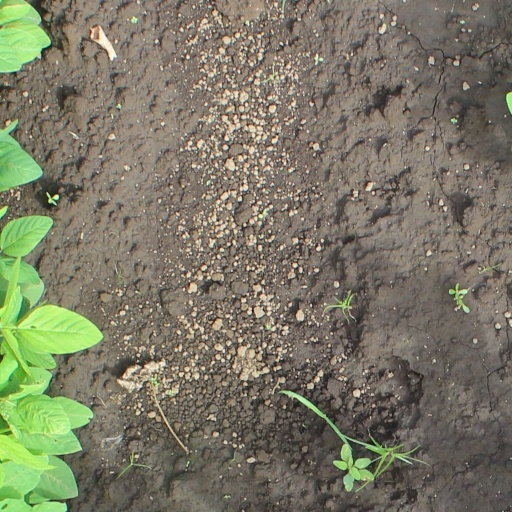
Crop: soybean